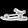
Label: Sandal